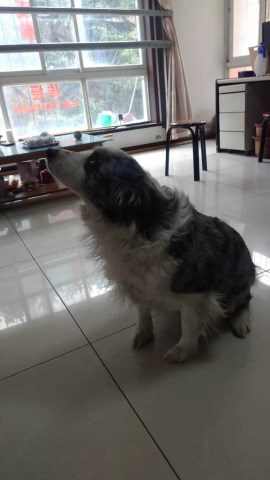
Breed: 2594-n000109-Border_collie